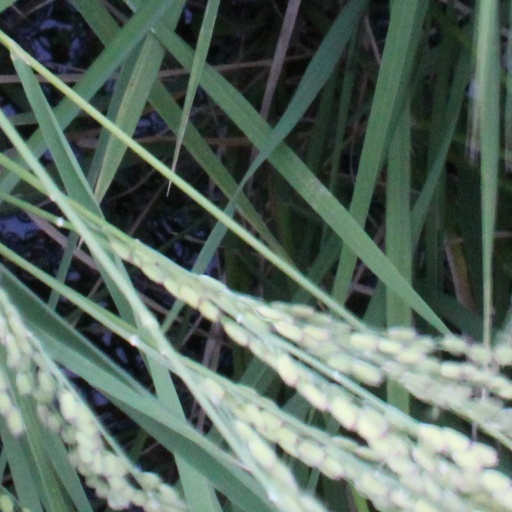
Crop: rice